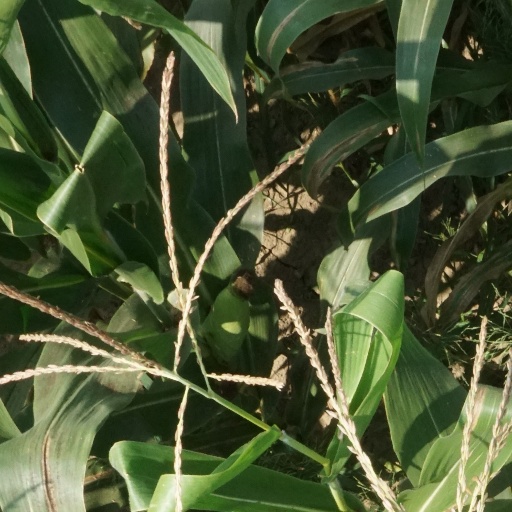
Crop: maize; corn